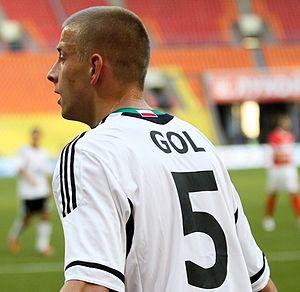
Janusz Gol, né le 11 novembre 1985 à Świdnica, est un footballeur international polonais. Il occupe le poste de milieu de terrain.